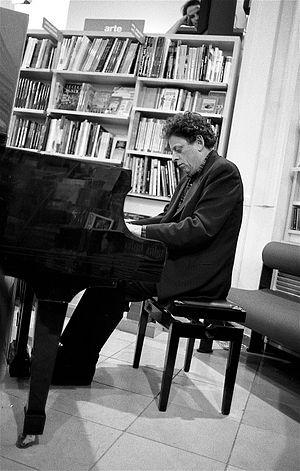
La musique minimaliste est un courant de musique contemporaine apparu dans les années 1960 aux États-Unis, qui représente une part importante de la musique classique de ce pays. En France, le courant est fréquemment appelé musique répétitive, et désigne plus spécifiquement l'ensemble des œuvres utilisant la répétition comme technique de composition. Les principaux compositeurs de musique minimaliste sont La Monte Young, Terry Riley, Steve Reich, Philip Glass, et John Adams. L'œuvre considérée comme fondatrice du minimalisme est In C de Terry Riley, composée en 1964. La musique minimaliste est parfois désignée sous l'étiquette plus large de musique postmoderne.
Philip Glass, né le 31 janvier 1937 à Baltimore dans le Maryland, est un musicien et compositeur de musique contemporaine américain. Il est considéré comme l'un des compositeurs les plus influents de la fin du XXᵉ siècle. Il est, avec ses contemporains Terry Riley et Steve Reich, l'un des pionniers et l'un des représentants les plus éminents de la musique minimaliste, notamment de l'école répétitive, et de la musique classique des États-Unis.
La musique classique des États-Unis désigne la musique classique composée aux États-Unis à partir du XVIIᵉ siècle jusqu'aux différents courants de la musique contemporaine américaine.